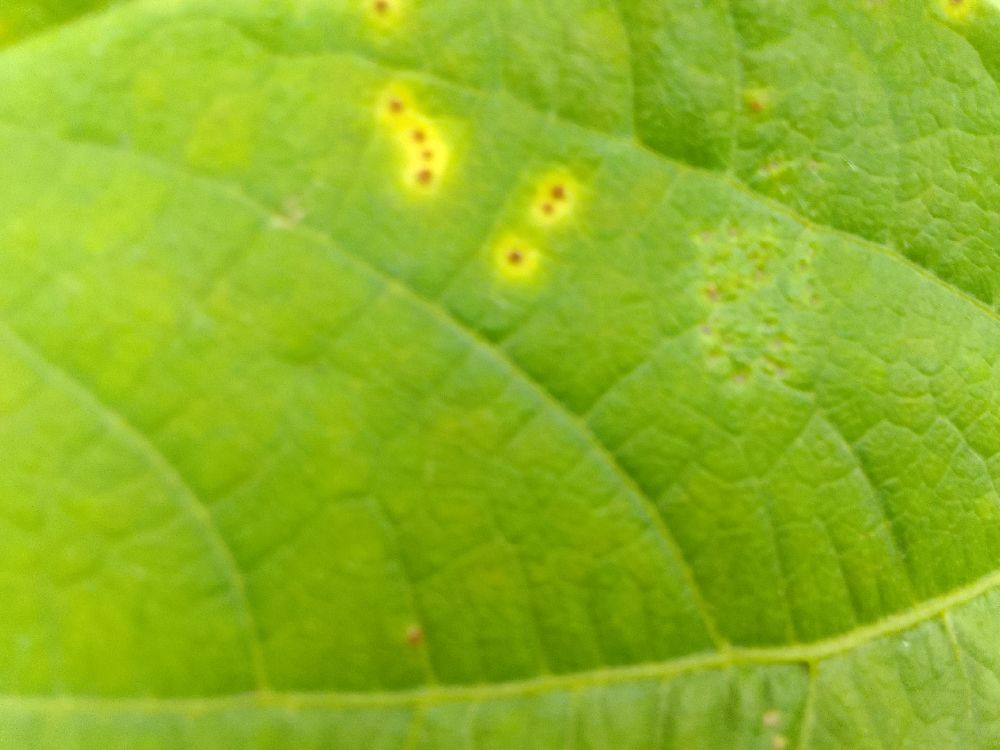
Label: rust